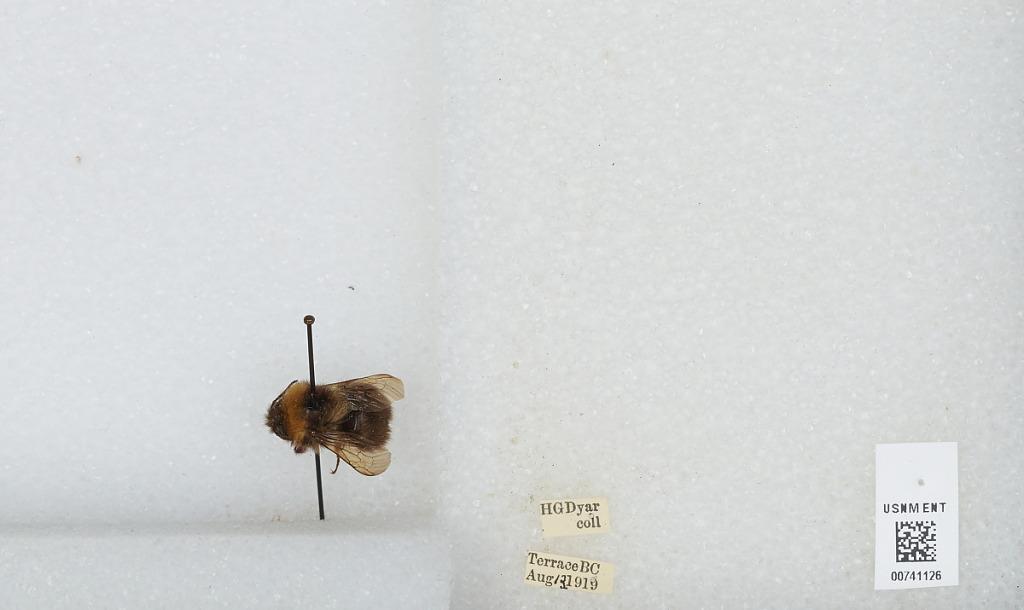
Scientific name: Bombus (Bombus) occidentalis Greene
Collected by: H. Dyar
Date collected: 1919-8-13
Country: Canada
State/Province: British Columbia
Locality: Terrace
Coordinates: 54.5177, -128.608